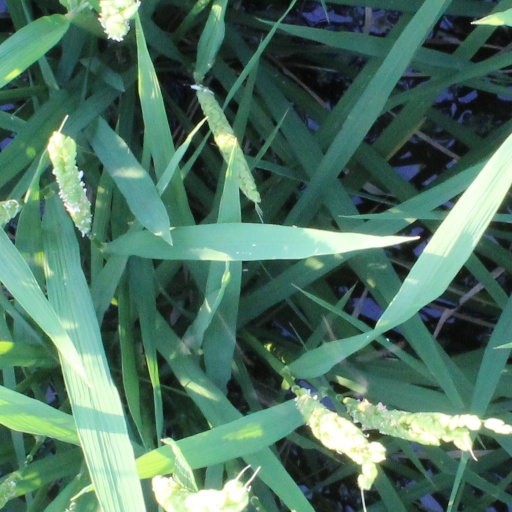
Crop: rice